2016–17 South American floods

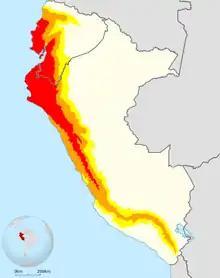
The most impacted areas in Ecuador and Peru.

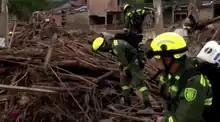
Rescuers searching through debris for survivors of the Mocoa landslide

From December 2016 and continuing until May 2017, much of western and central South America was plagued by persistent heavy rain events. In Peru, one of the most severely impacted nations, it has been referred to as the 2017 Coastal Niño (Spanish: "El Niño costero de 2017"). The flooding was preceded by drought-like conditions throughout the region for much of 2016 and a strong warming of sea temperatures off the coast of Peru.